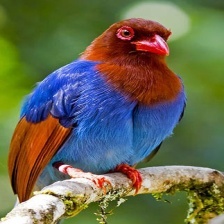
Species: SRI LANKA BLUE MAGPIE
Scientific name: UROCISSA ORNATA
ImageNet parent category: magpie